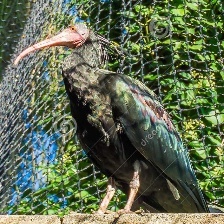
Species: BALD IBIS
Scientific name: GERONTICUS EREMITA